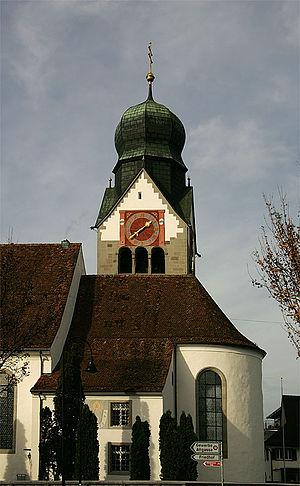
L'église Saint-Martin de Baar est une église catholique située dans la commune suisse de Baar, dans le canton de Zoug. Elle est protégée comme bien culturel d'importance régionale.